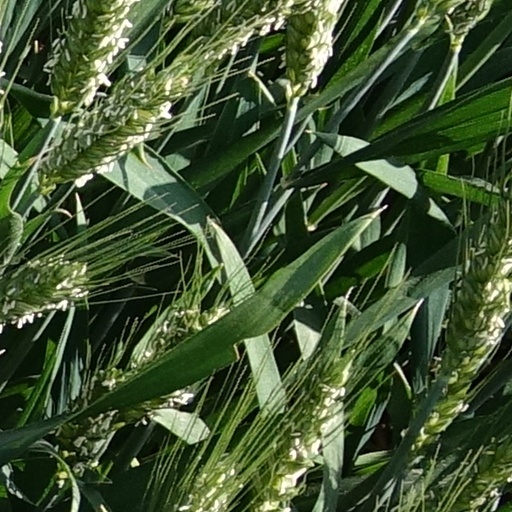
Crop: wheat